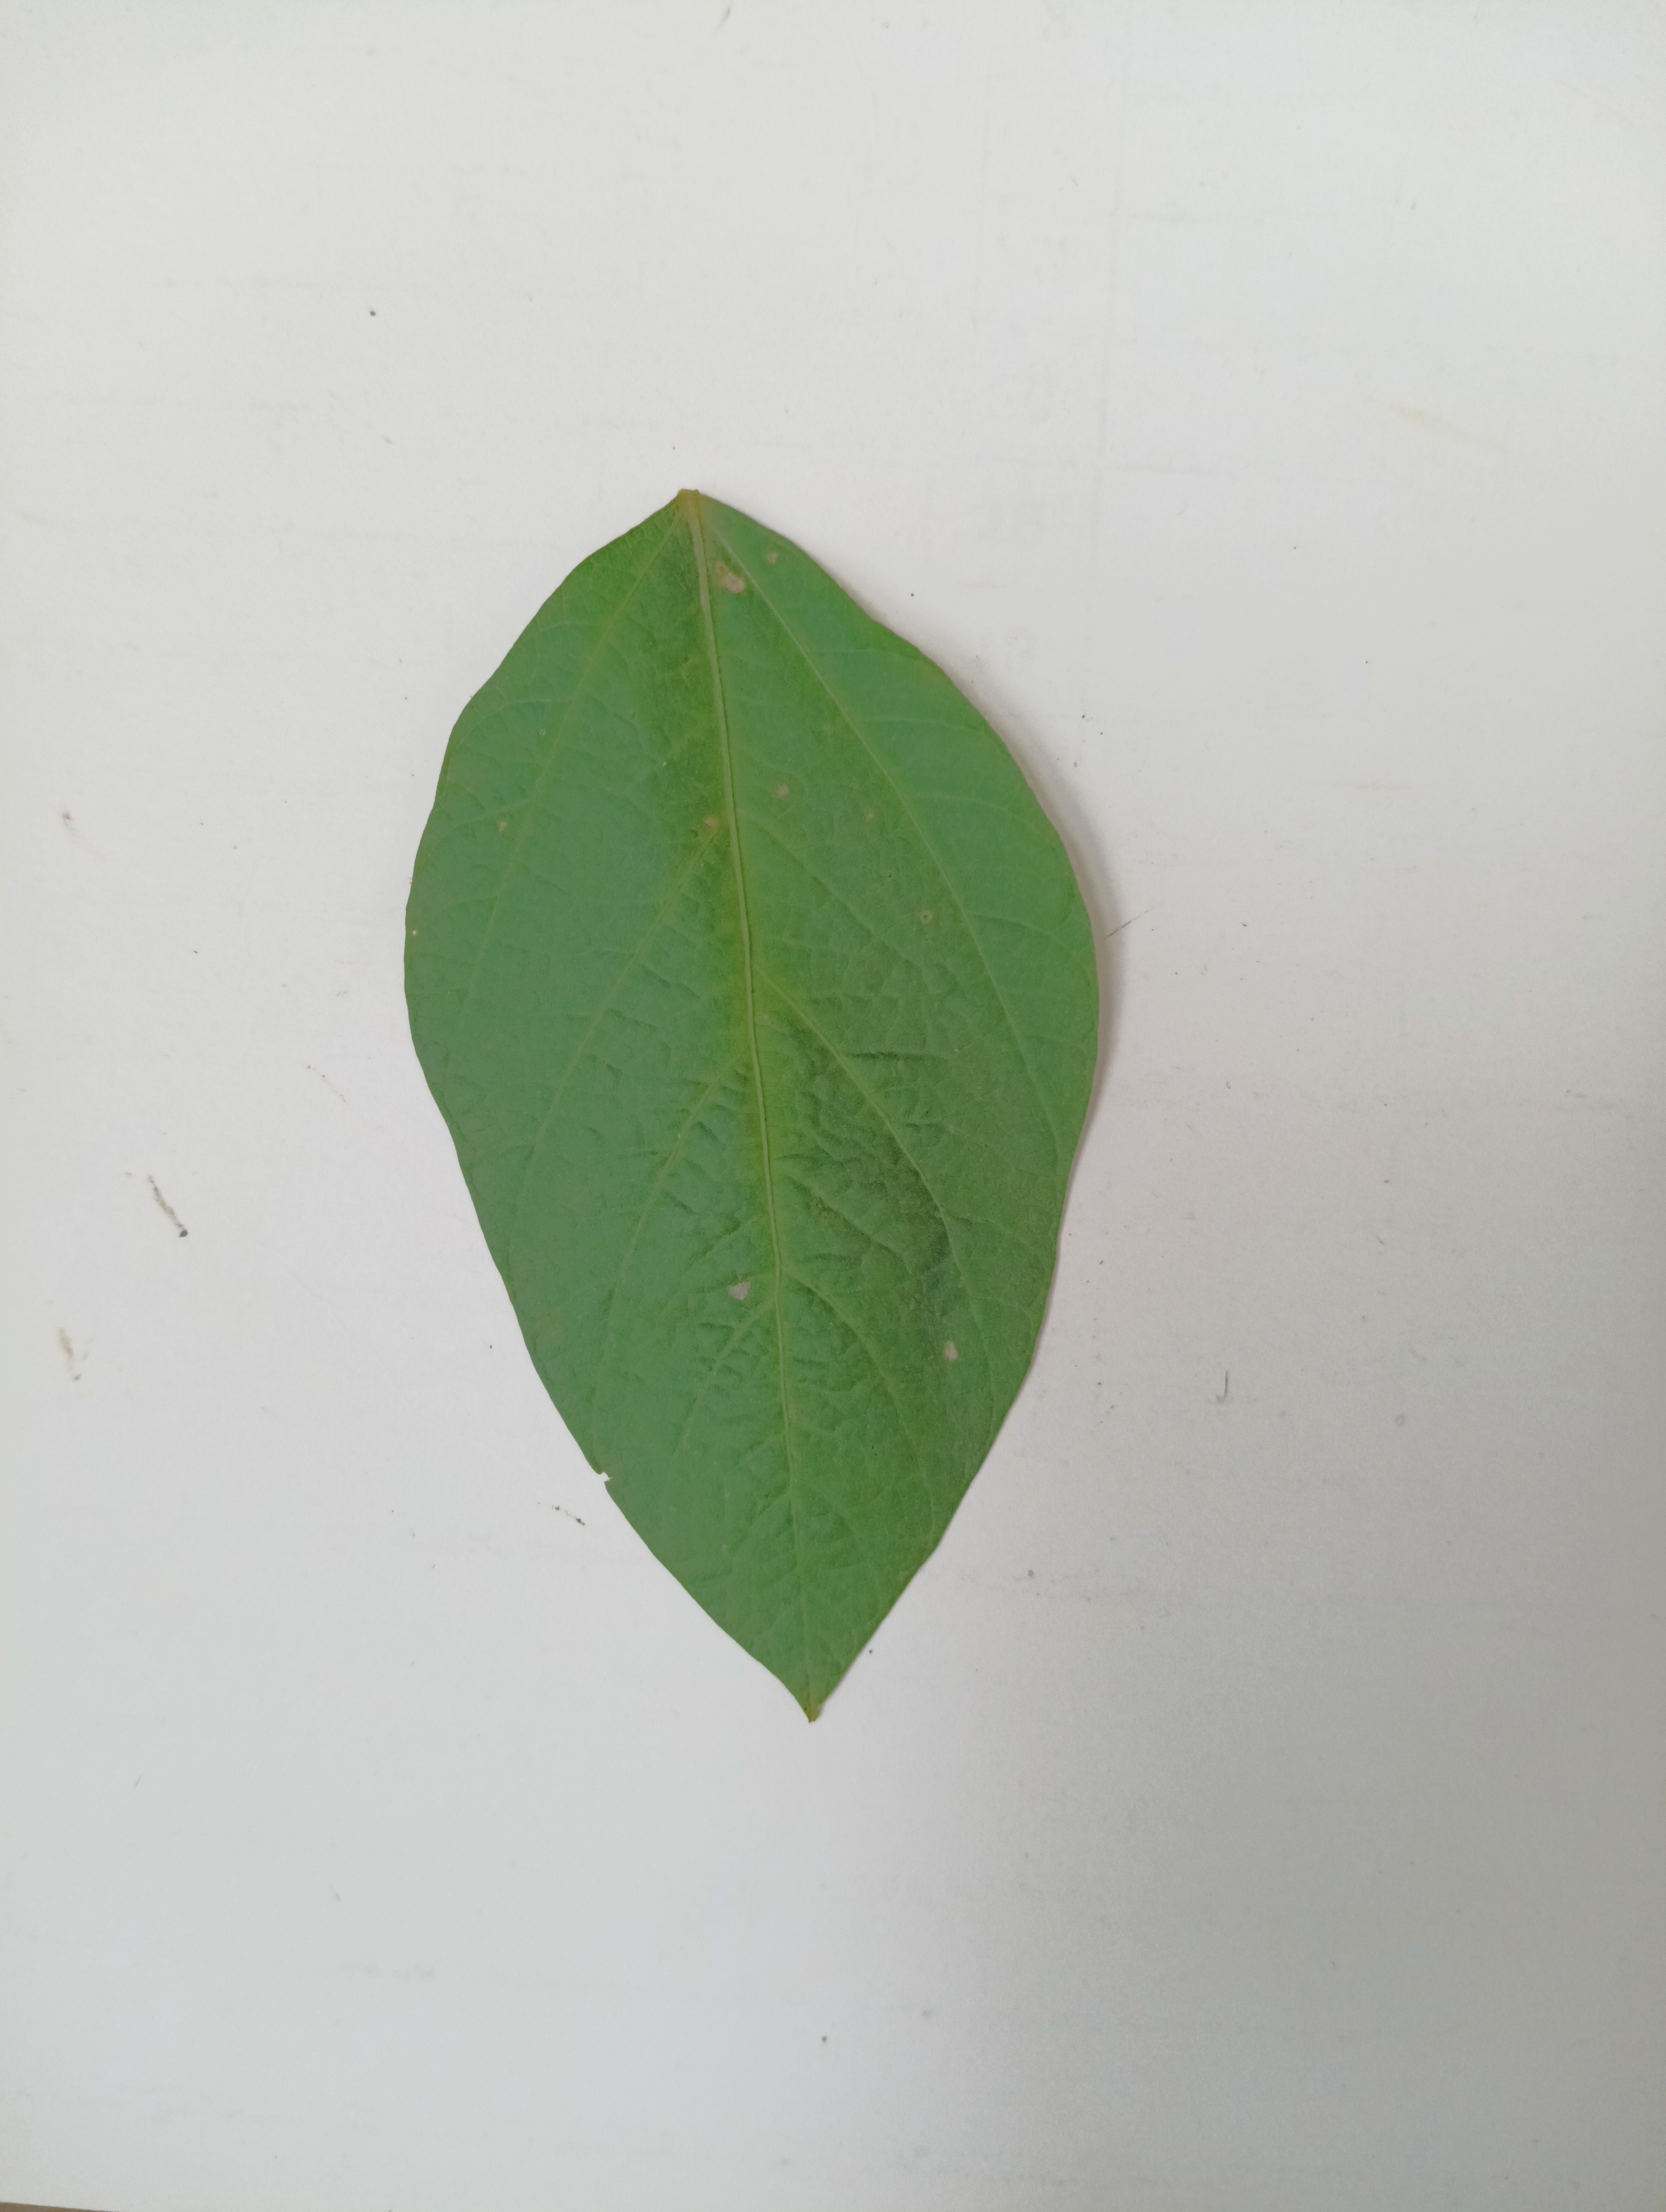
Label: Bacterial leaf Blight